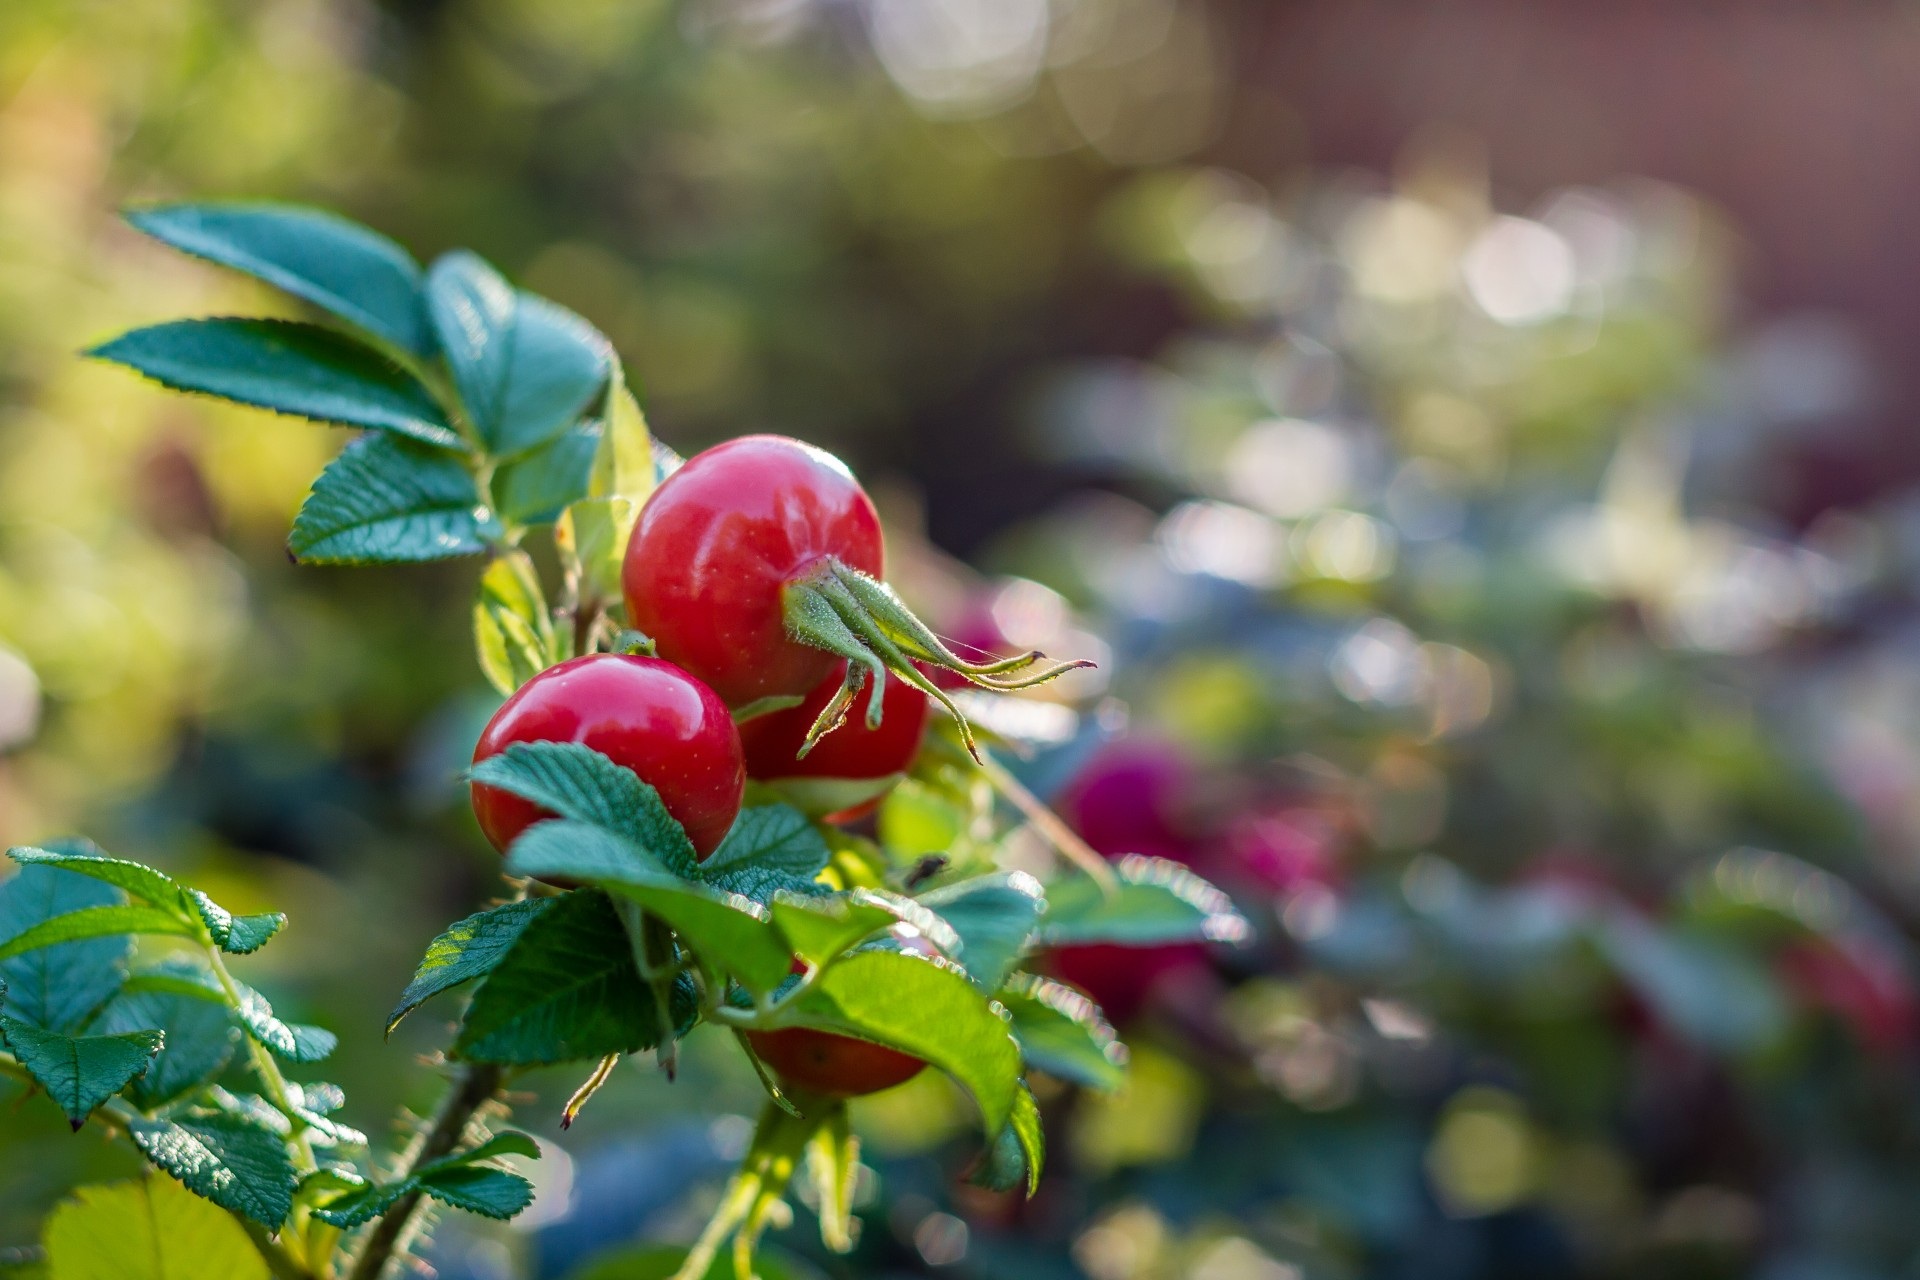
tree, nature, branch, blossom, bokeh, plant, fruit, sunlight, leaf, flower, summer, food, green, red, produce, botany, garden, flora, wildflower, close up, shrub, bright, wild rose, rose hip, macro photography, shades of green, rose greenhouse, flowering plant, land plant